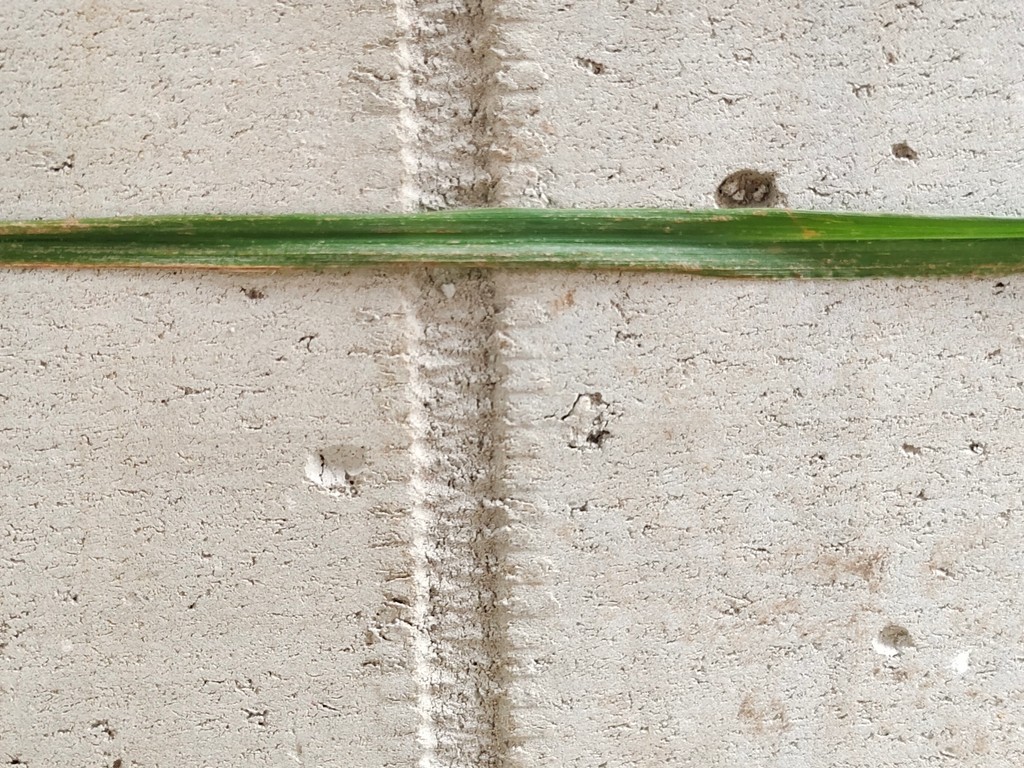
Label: Unhealthy